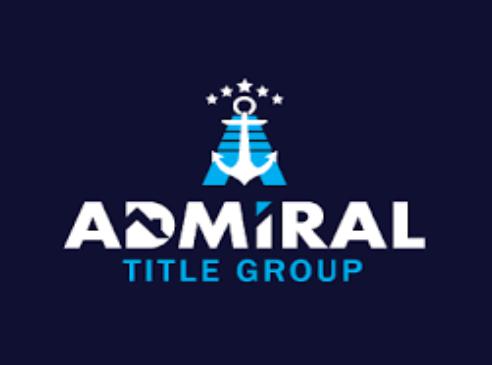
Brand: Admiral
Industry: Clothes